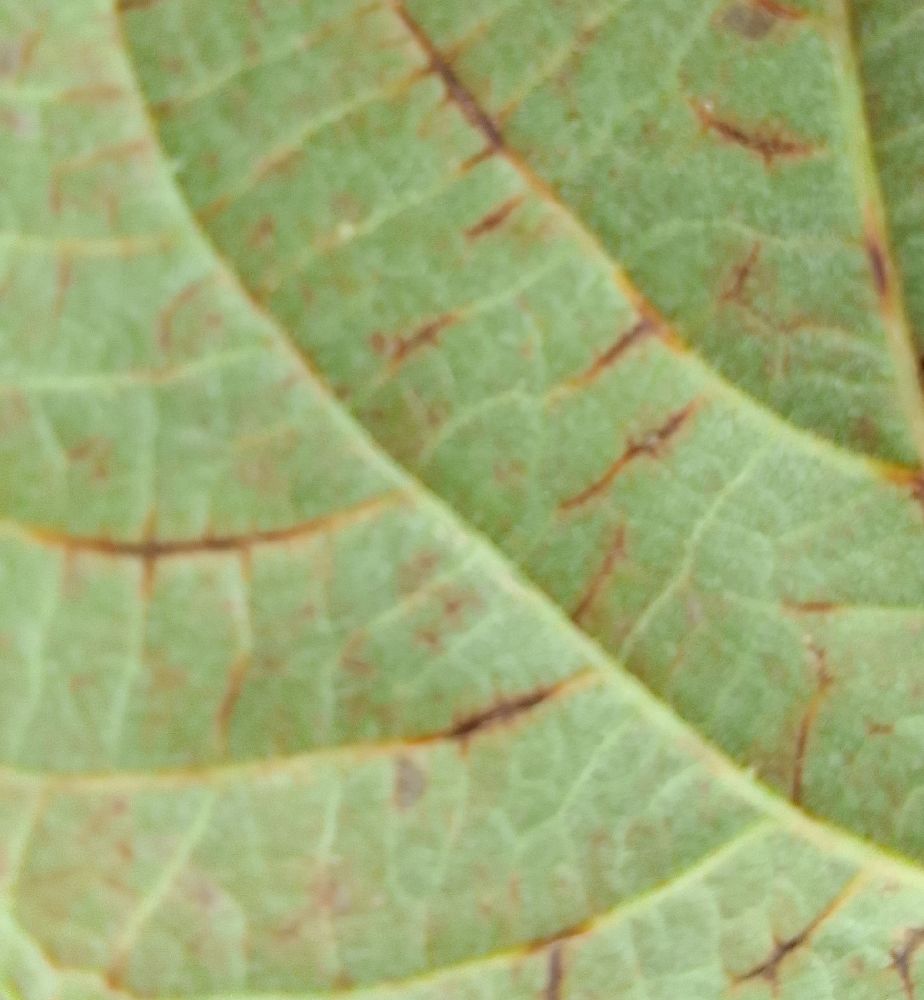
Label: anthracnose